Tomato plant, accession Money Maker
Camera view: vertical (180 deg); turntable rotation: 240 degrees
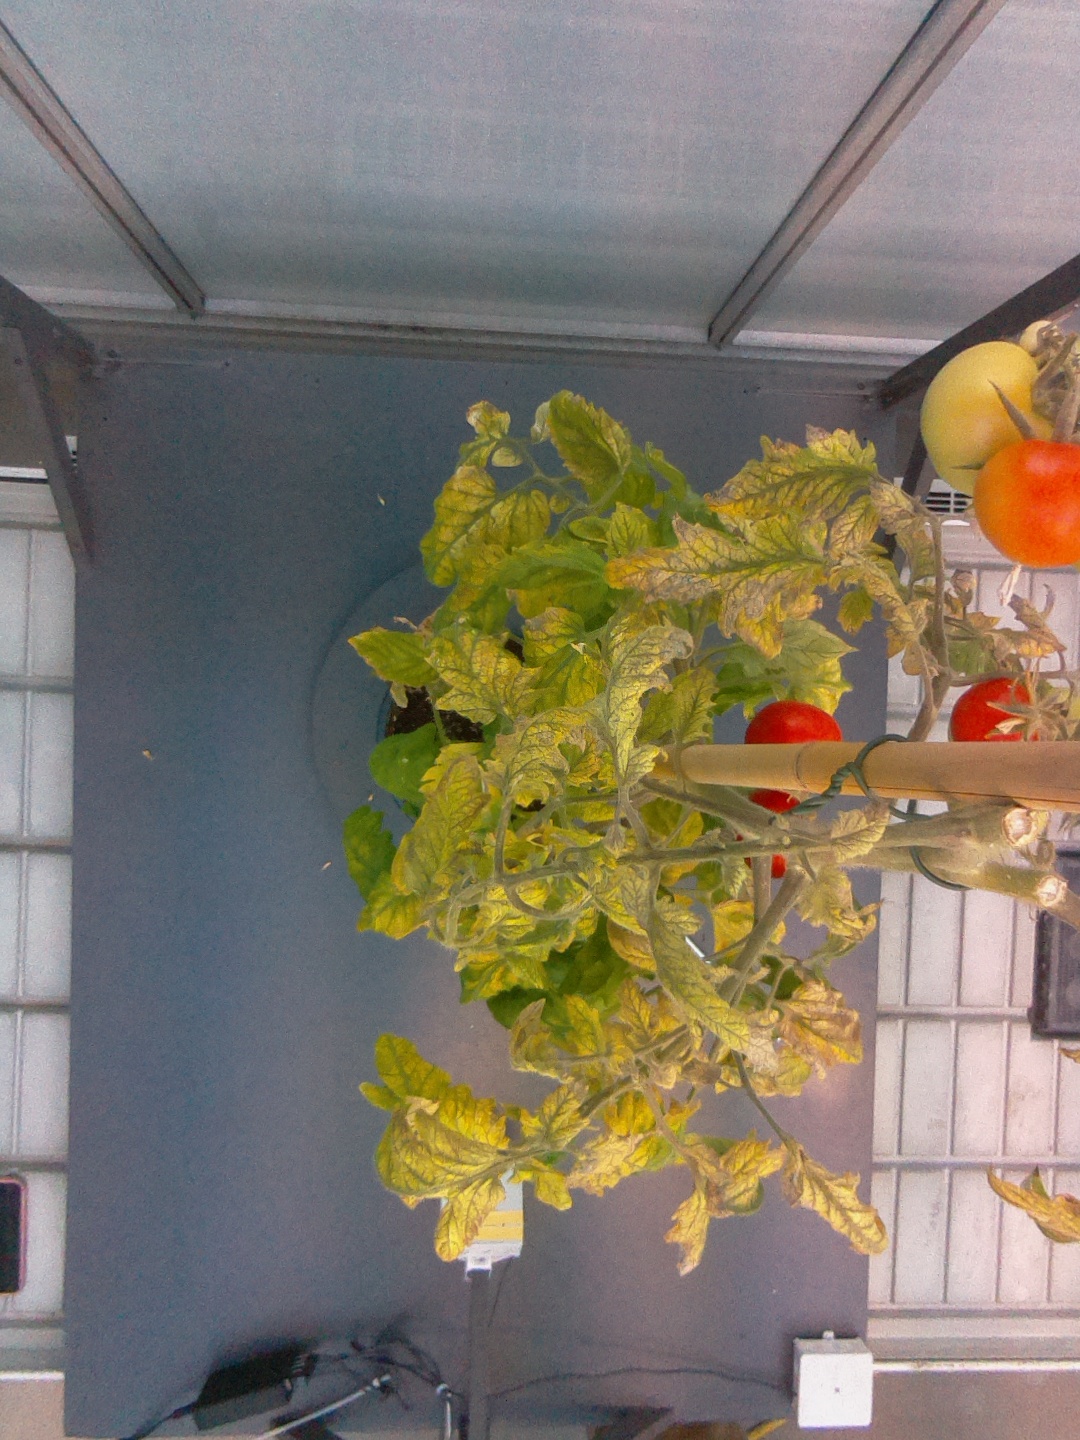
BBCH growth stage 83: 30%-40% of fruits show typical fully ripe color